RioCan Real Estate Investment Trust

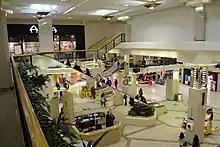
RioCan Yonge Eglinton Centre in Toronto during November 2010.

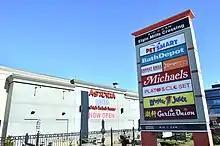
RioCan Elgin Mills Crossing in October 2020

RioCan Real Estate Investment Trust is the second-largest real estate investment trust (REIT) in Canada. As of 2024, it has an enterprise value of approximately $14.3 billion and owns 188 properties with a net leasable area of 33 million square feet. The company properties are located across Canada. The current chief executive officer is Jonathan Gitlin.